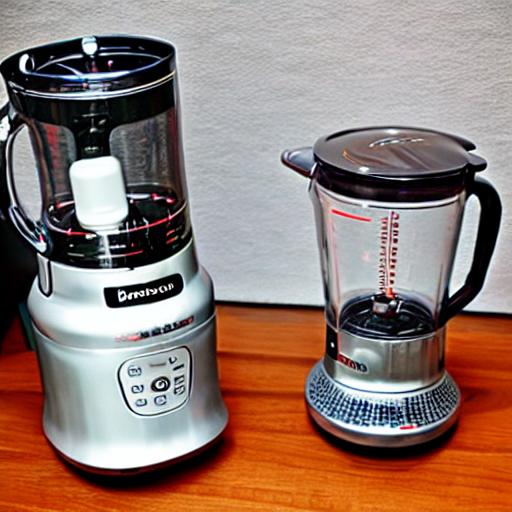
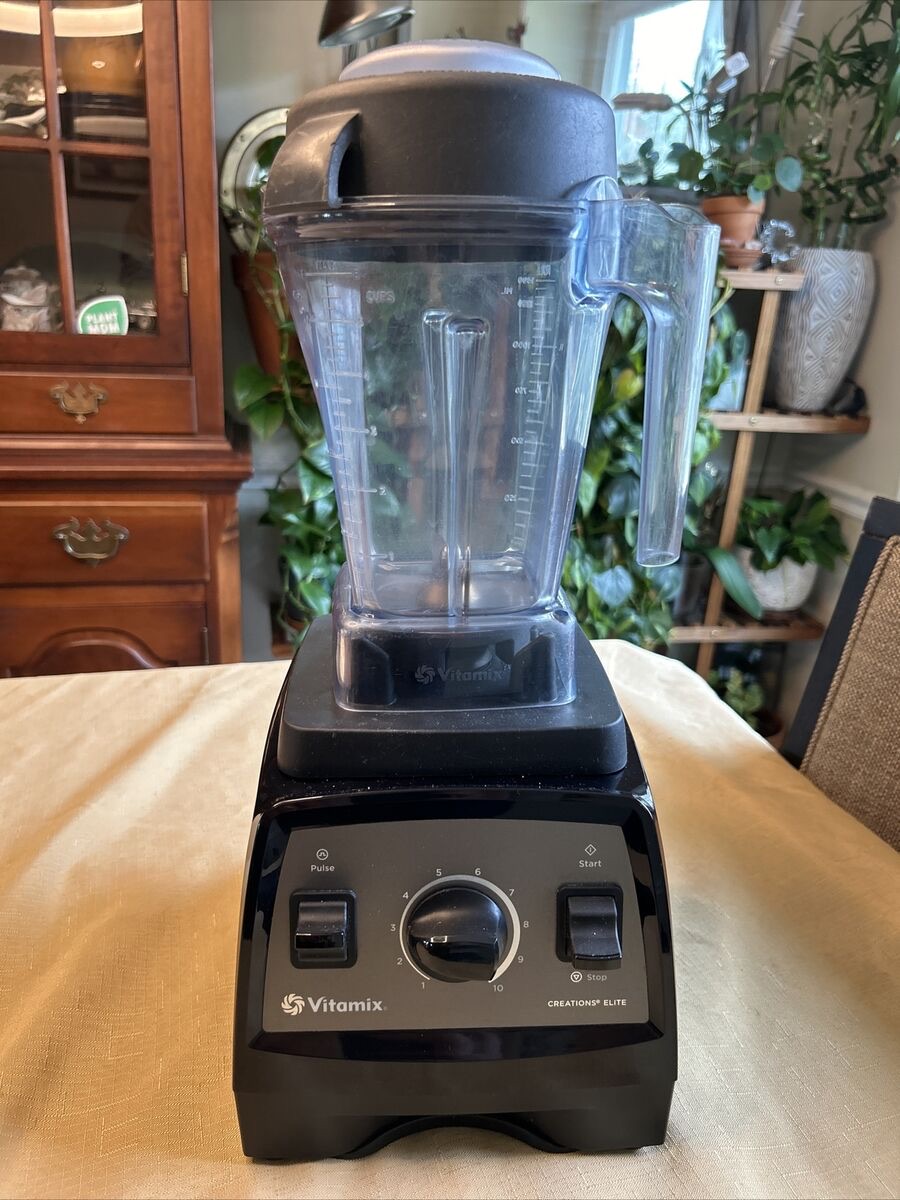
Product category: items_blender
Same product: no